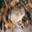
Label: frog